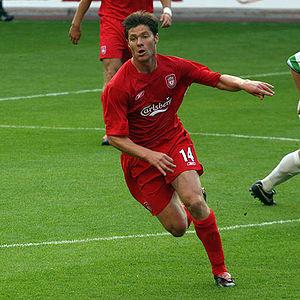
La finale de la Ligue des Champions 2004-2005 est la 50ᵉ finale de la Ligue des champions de l'UEFA. Disputée le 25 mai 2005 au Stade Olympique Atatürk, d'Istanbul, elle oppose le club anglais du Liverpool Football Club au club italien du Milan AC qui ont respectivement éliminés en demi-finale le Chelsea FC et le PSV Eindhoven. Le stade est rempli d'environ 70 000 spectateurs dont 40 000 supporteurs des Reds, 15 000 supporteurs Rossoneri et 15 000 spectateurs neutres. Cette rencontre est surnommée le « miracle d'Istanbul » à cause de son scénario.
Le parcours européen du Liverpool Football Club est l'histoire des participations du Liverpool Football Club aux différentes Coupes d'Europe.